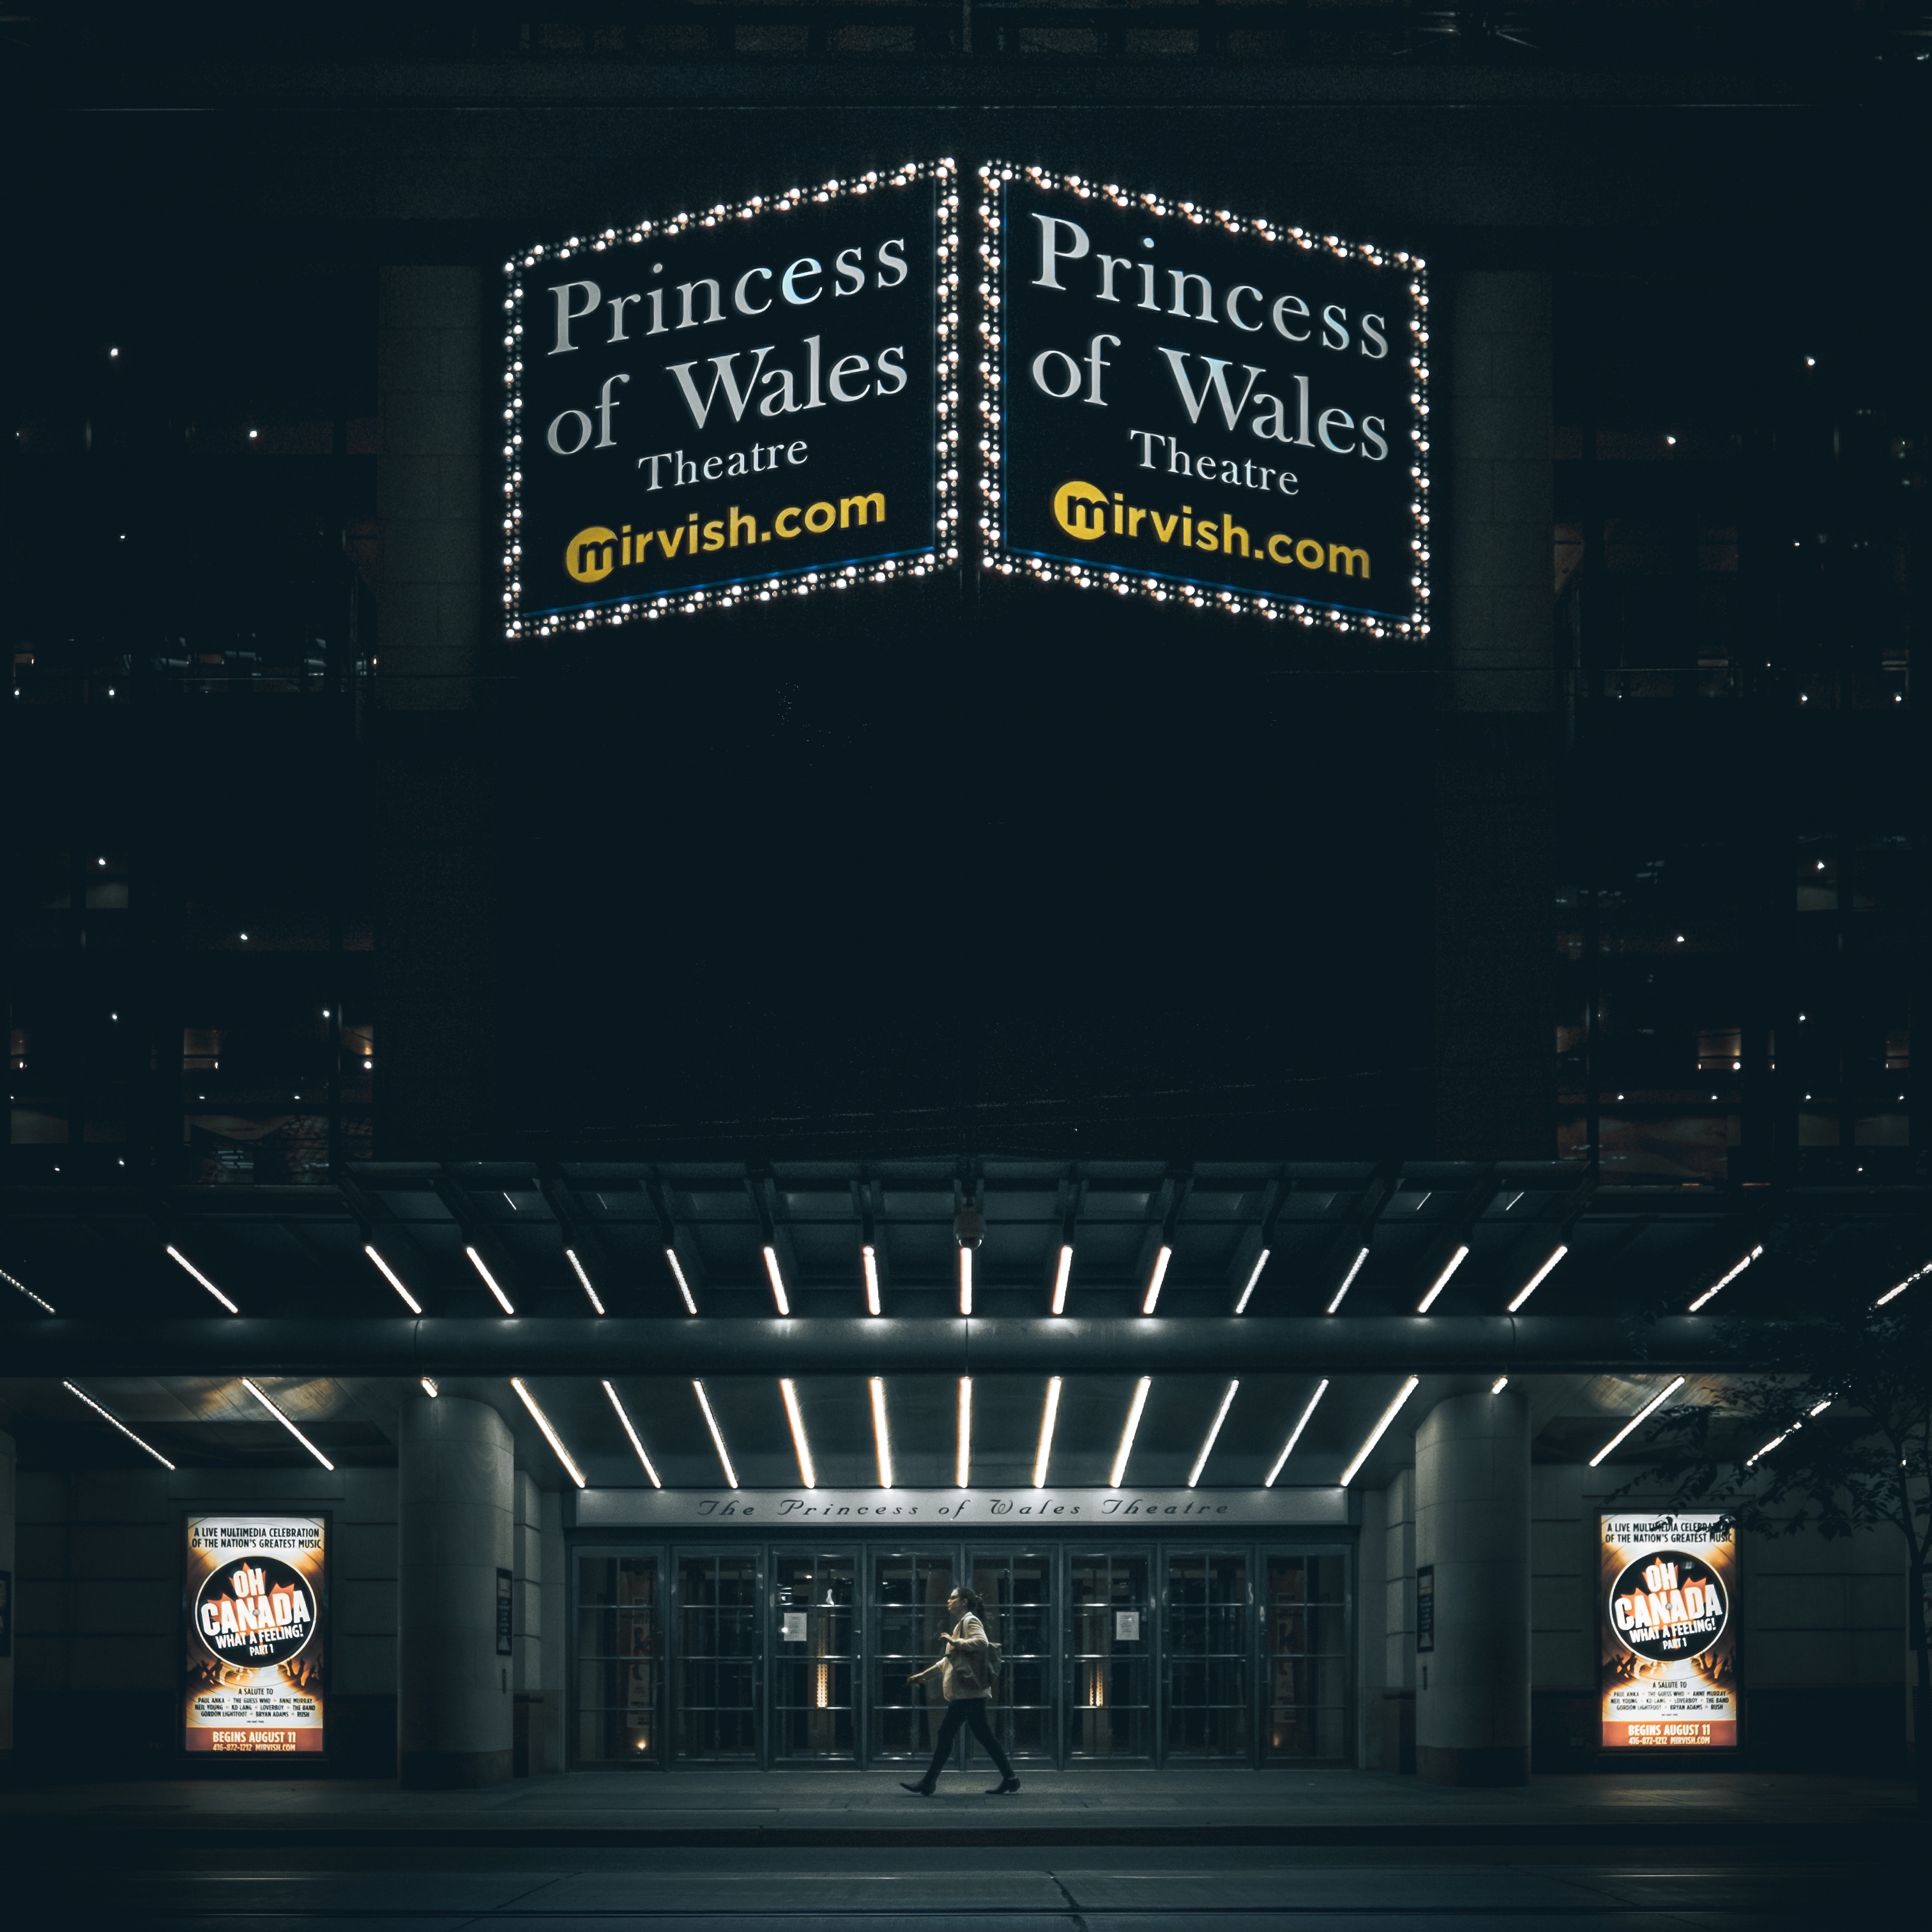
person, structure, night, building, city, darkness, stadium, theatre, stage, sport venue